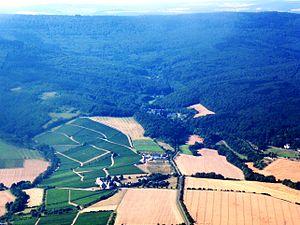
Vue à vol d'oiseau depuis le sud du vignoble Steinberg des vignobles d'Etat de Hesse, à droite les bâtiments de la cave, devant eux la Domaine Neuhof avec de grandes surfaces agricoles. Dans la vallée à droite derrière le Steinberg, les toits du monastère d'Eberbach se cachent dans la forêt. En haut sur la photo, la ligne de crête des montagnes du Rheingau avec l'Erbacher Kopf (580 m) sur le côté droit cache en partie l'Hintertaunus.